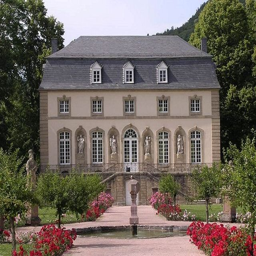
the good news : you tell people they 're going to have everything they want , perfect bodies , and a big house to call their own , they will more than likelysign up that very day .